Lungotevere dell'Acqua Acetosa

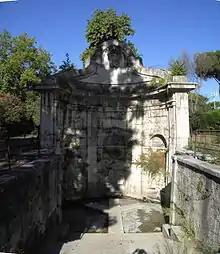
The spring of the Acqua Acetosa, principal landmark of this lungotevere

Lungotevere dell'Acqua Acetosa is the stretch of lungotevere which links Via della Foce dell'Aniene to lungotevere Salvo D'Acquisto, in Rome, in the Parioli quarter.